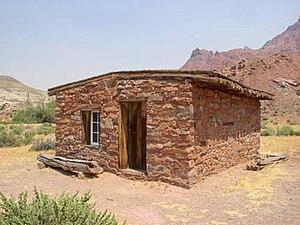
Siège de Lees Ferry American Placer, district historique de Lonely Dell Ranch, aire de loisirs de Glen Canyon, Arizona, États-Unis